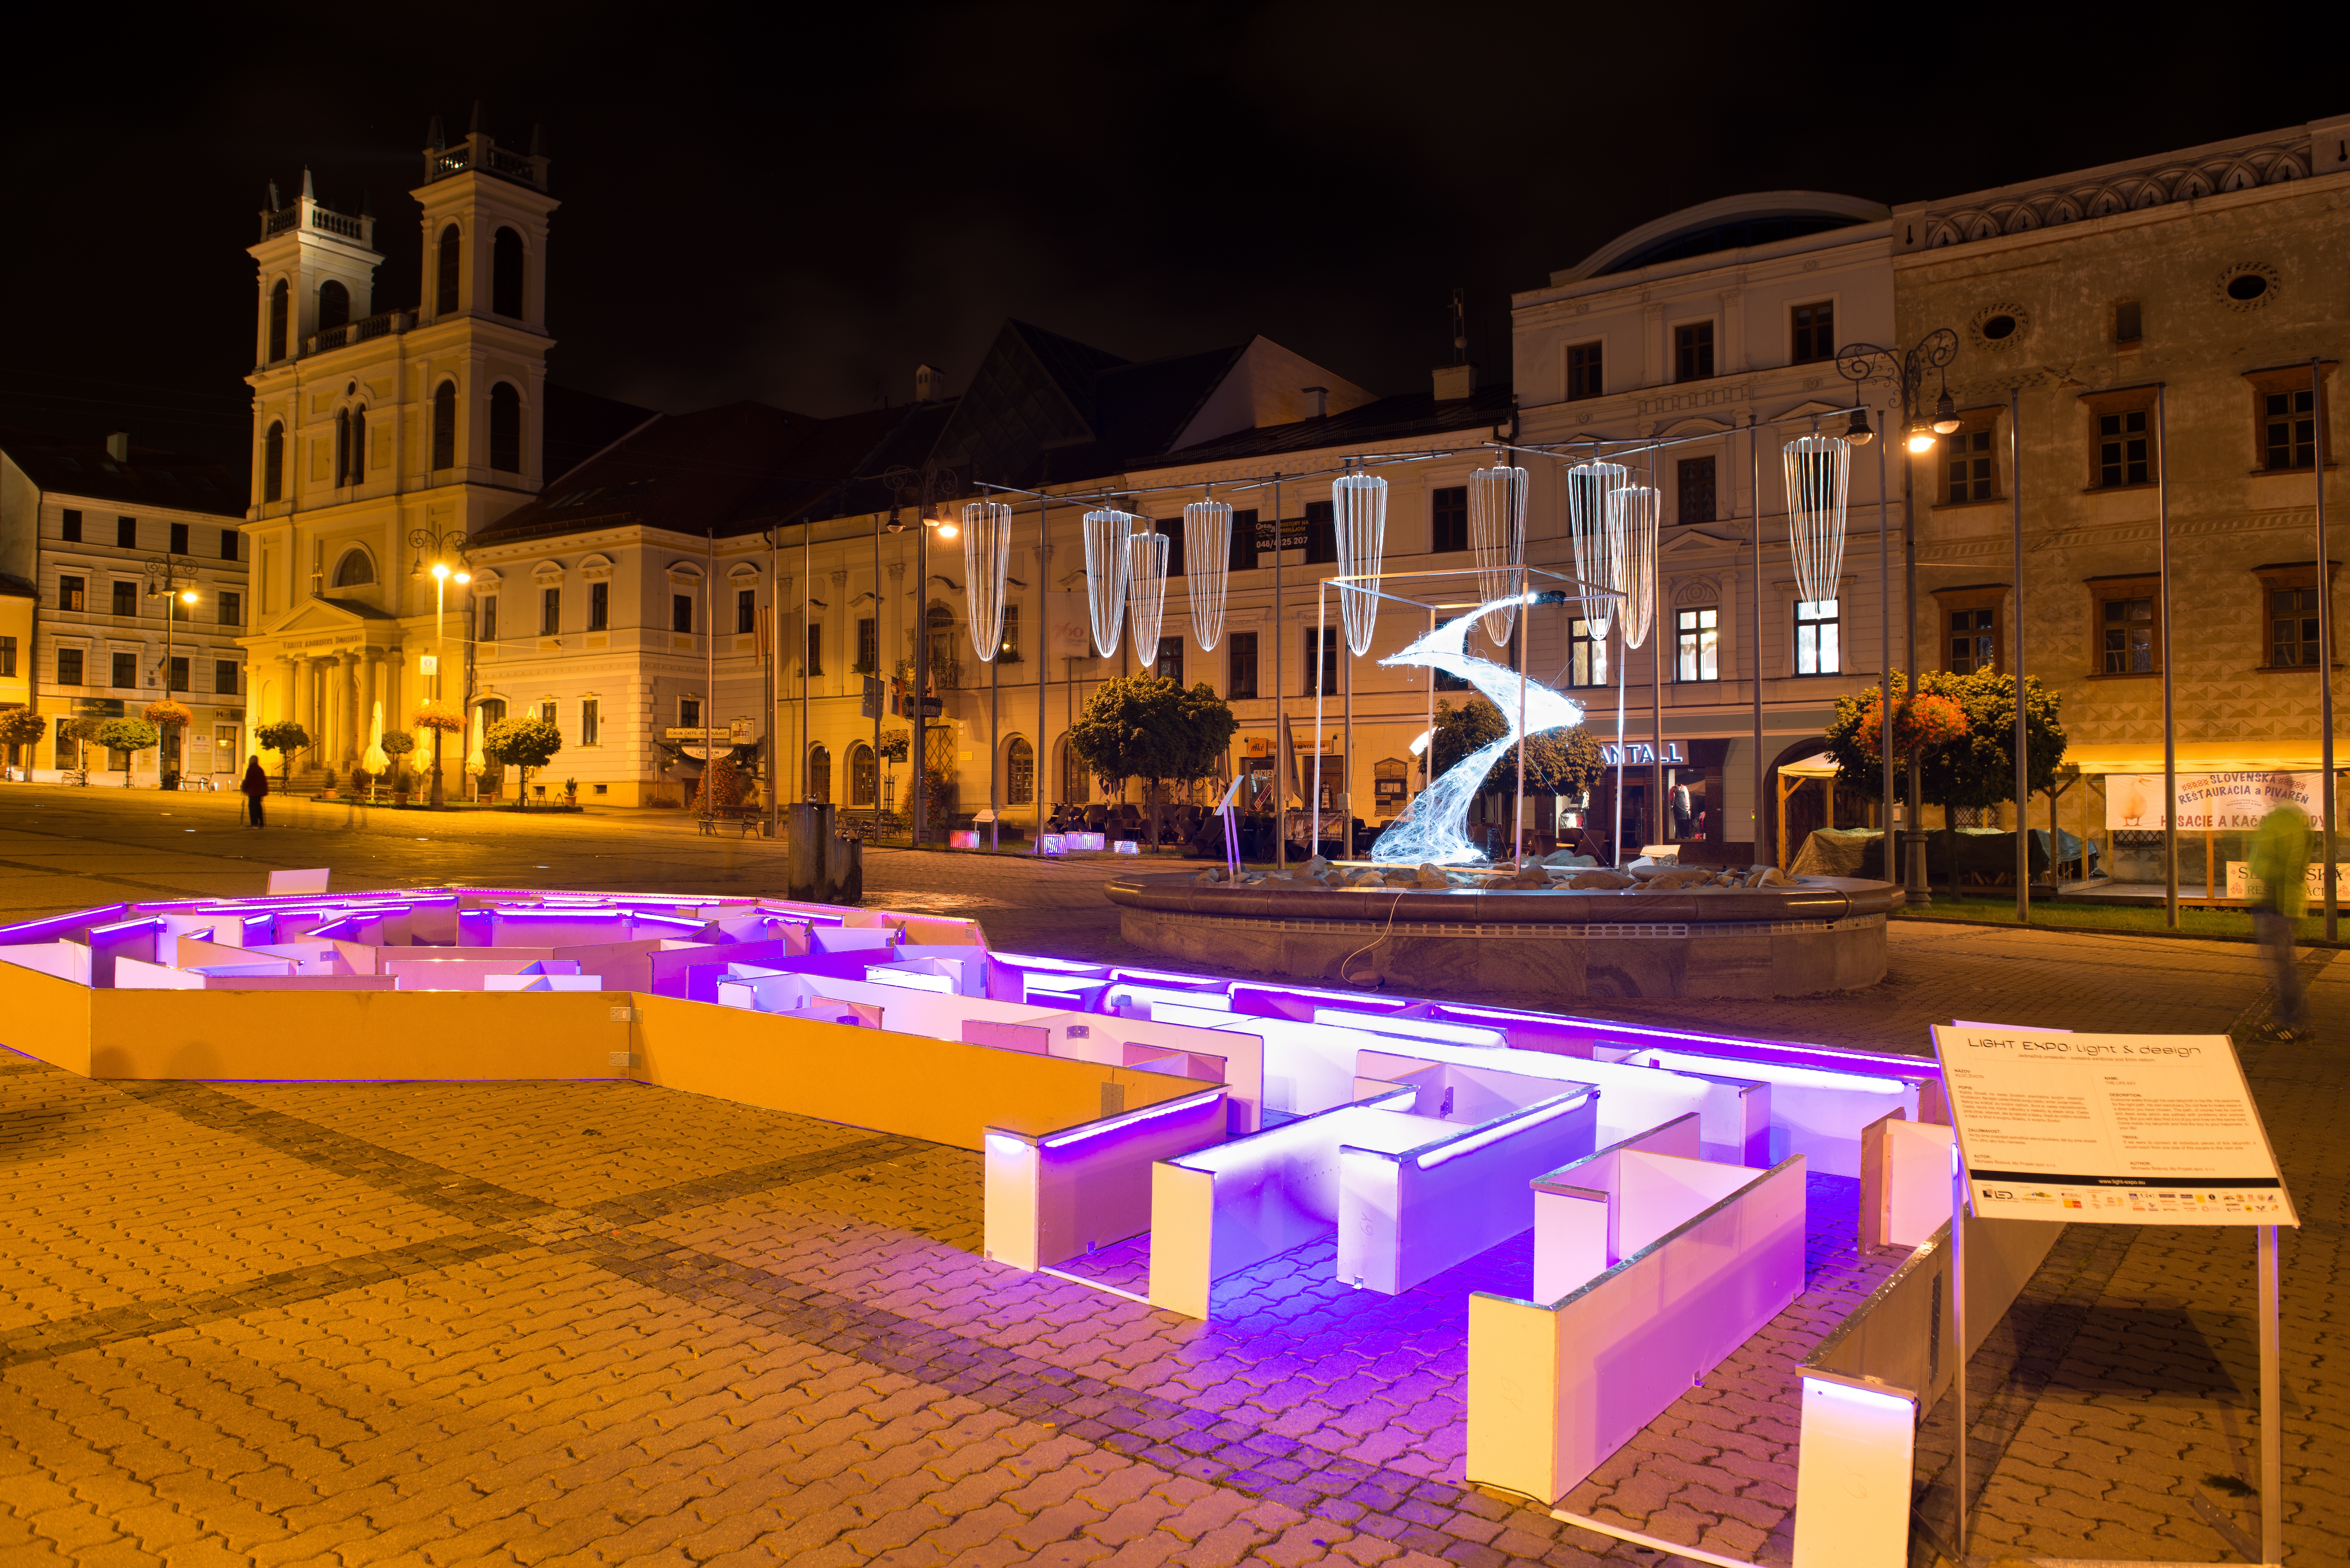
light, night, purple, palace, city, downtown, dark, evening, plaza, square, art, design, buildings, town square, slovakia, banska bystrica, light expo